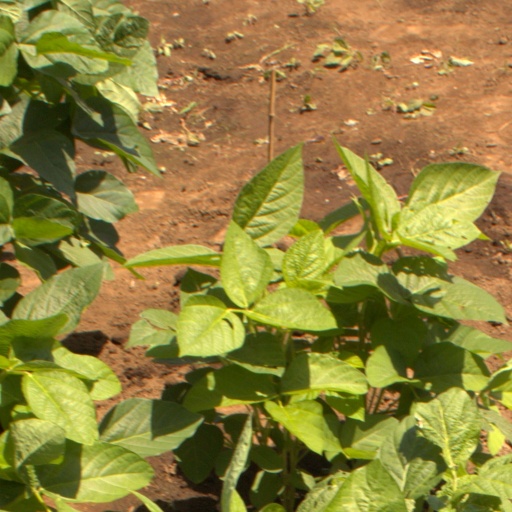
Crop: soybean